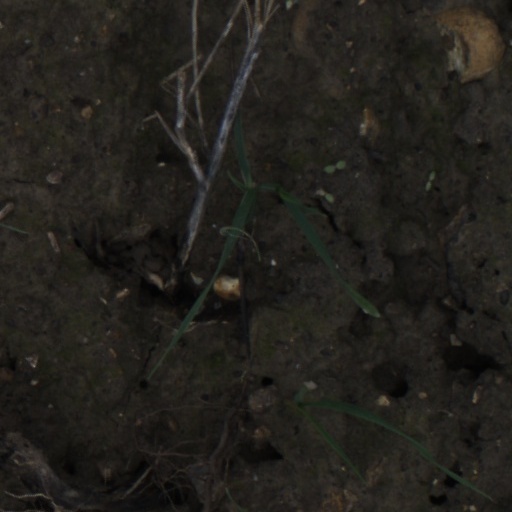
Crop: wheat